Monetary reform in the Soviet Union, 1922–24

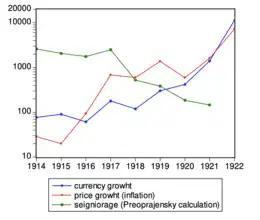
Annual growth of the Russian monetary supply, prices and seigniorage, 1914–1922, calculated by E. Preobrazhenski

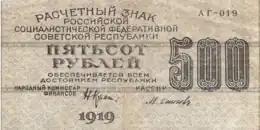
1919 500-rouble "sovznak" (promissory note)

With a budget deficit since the start of World War I, the Russian economy was in recession and near collapse by the end of the Russian Civil War (1918–1921). According to historian Paul Flewers, economic war communism and ideological questioning of the long-term need for a monetary system triggered a massive increase in the money supply; this prolonged a continued rise in the Soviet Union's domestic inflation rate. The Soviet economic data archive indicates that by 1921, the national monthly inflation rate averaged about 50 per cent and the quantity of currency in the Soviet economy increased by 164.2 times. According to the Soviet Union's 1921 purchasing-power index, 10,000 Soviet "sovznaks" had the purchasing power of 0.59 1914 "chervonets".